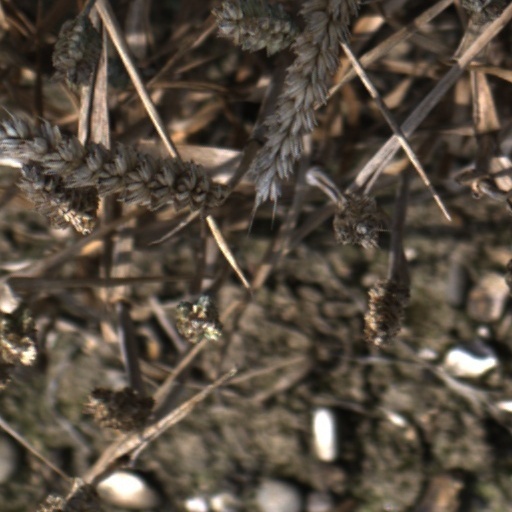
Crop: wheat